Rik Grashoff

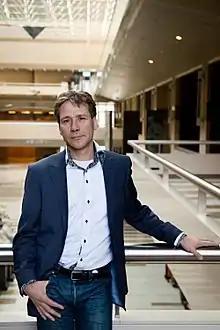

Hendrik Johannes "Rik" Grashoff (born 5 April 1961, in Krimpen aan den IJssel) is a Dutch engineer and politician. He is a member of the political party GreenLeft. From 23 November 2010 to 19 September 2012 he was a member of the House of Representatives. He focused on matters of agriculture, defense and public administration. On 20 May 2015 he returned to the House and took up the seat of Bram van Ojik.